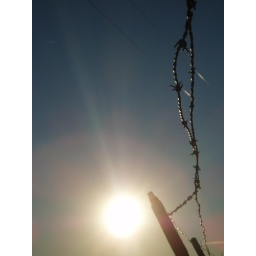
barbed wire fence in the field